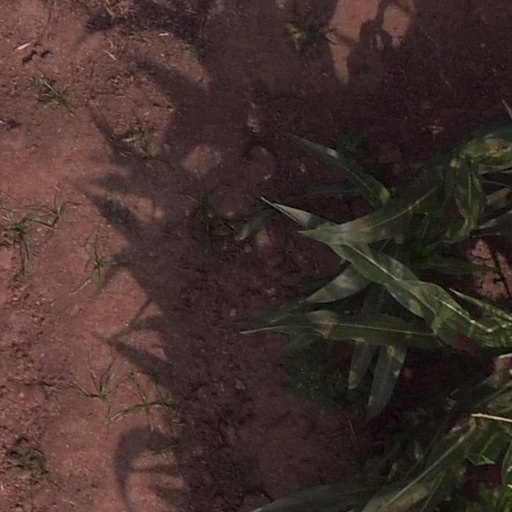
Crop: maize; corn